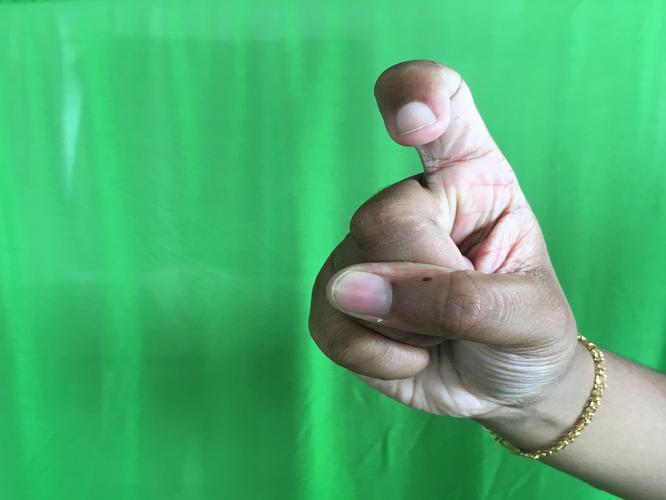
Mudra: Tamarachudam
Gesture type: single_hand